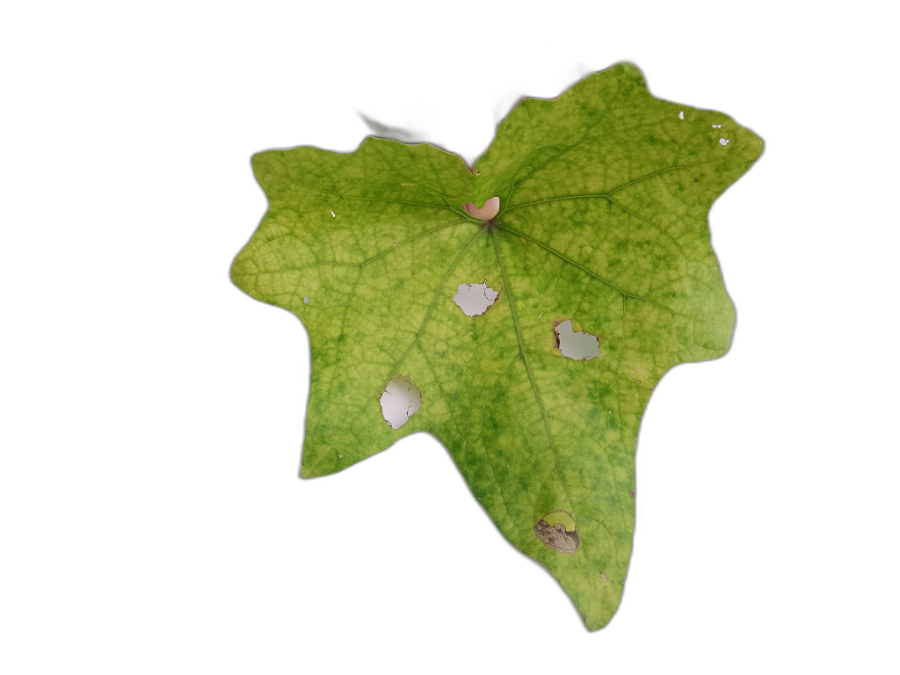
Crop: Zucchini
Label: Downy_Mildew